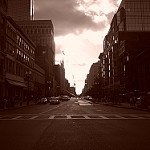
Label: street